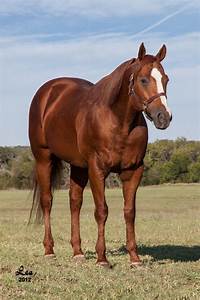
Label: cavallo